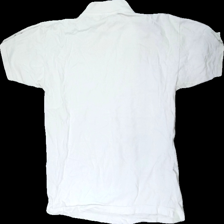
View: back
Type: T-shirt
Category: Unisex
Brand: Not in the list
Brand text on label: Sportmaster
Colors: White
Material: 100% cotton
Cut: Regular, C-collar
Size: S
Season: All
Stains: Major
Price range: <50
Recommended usage: Recycle